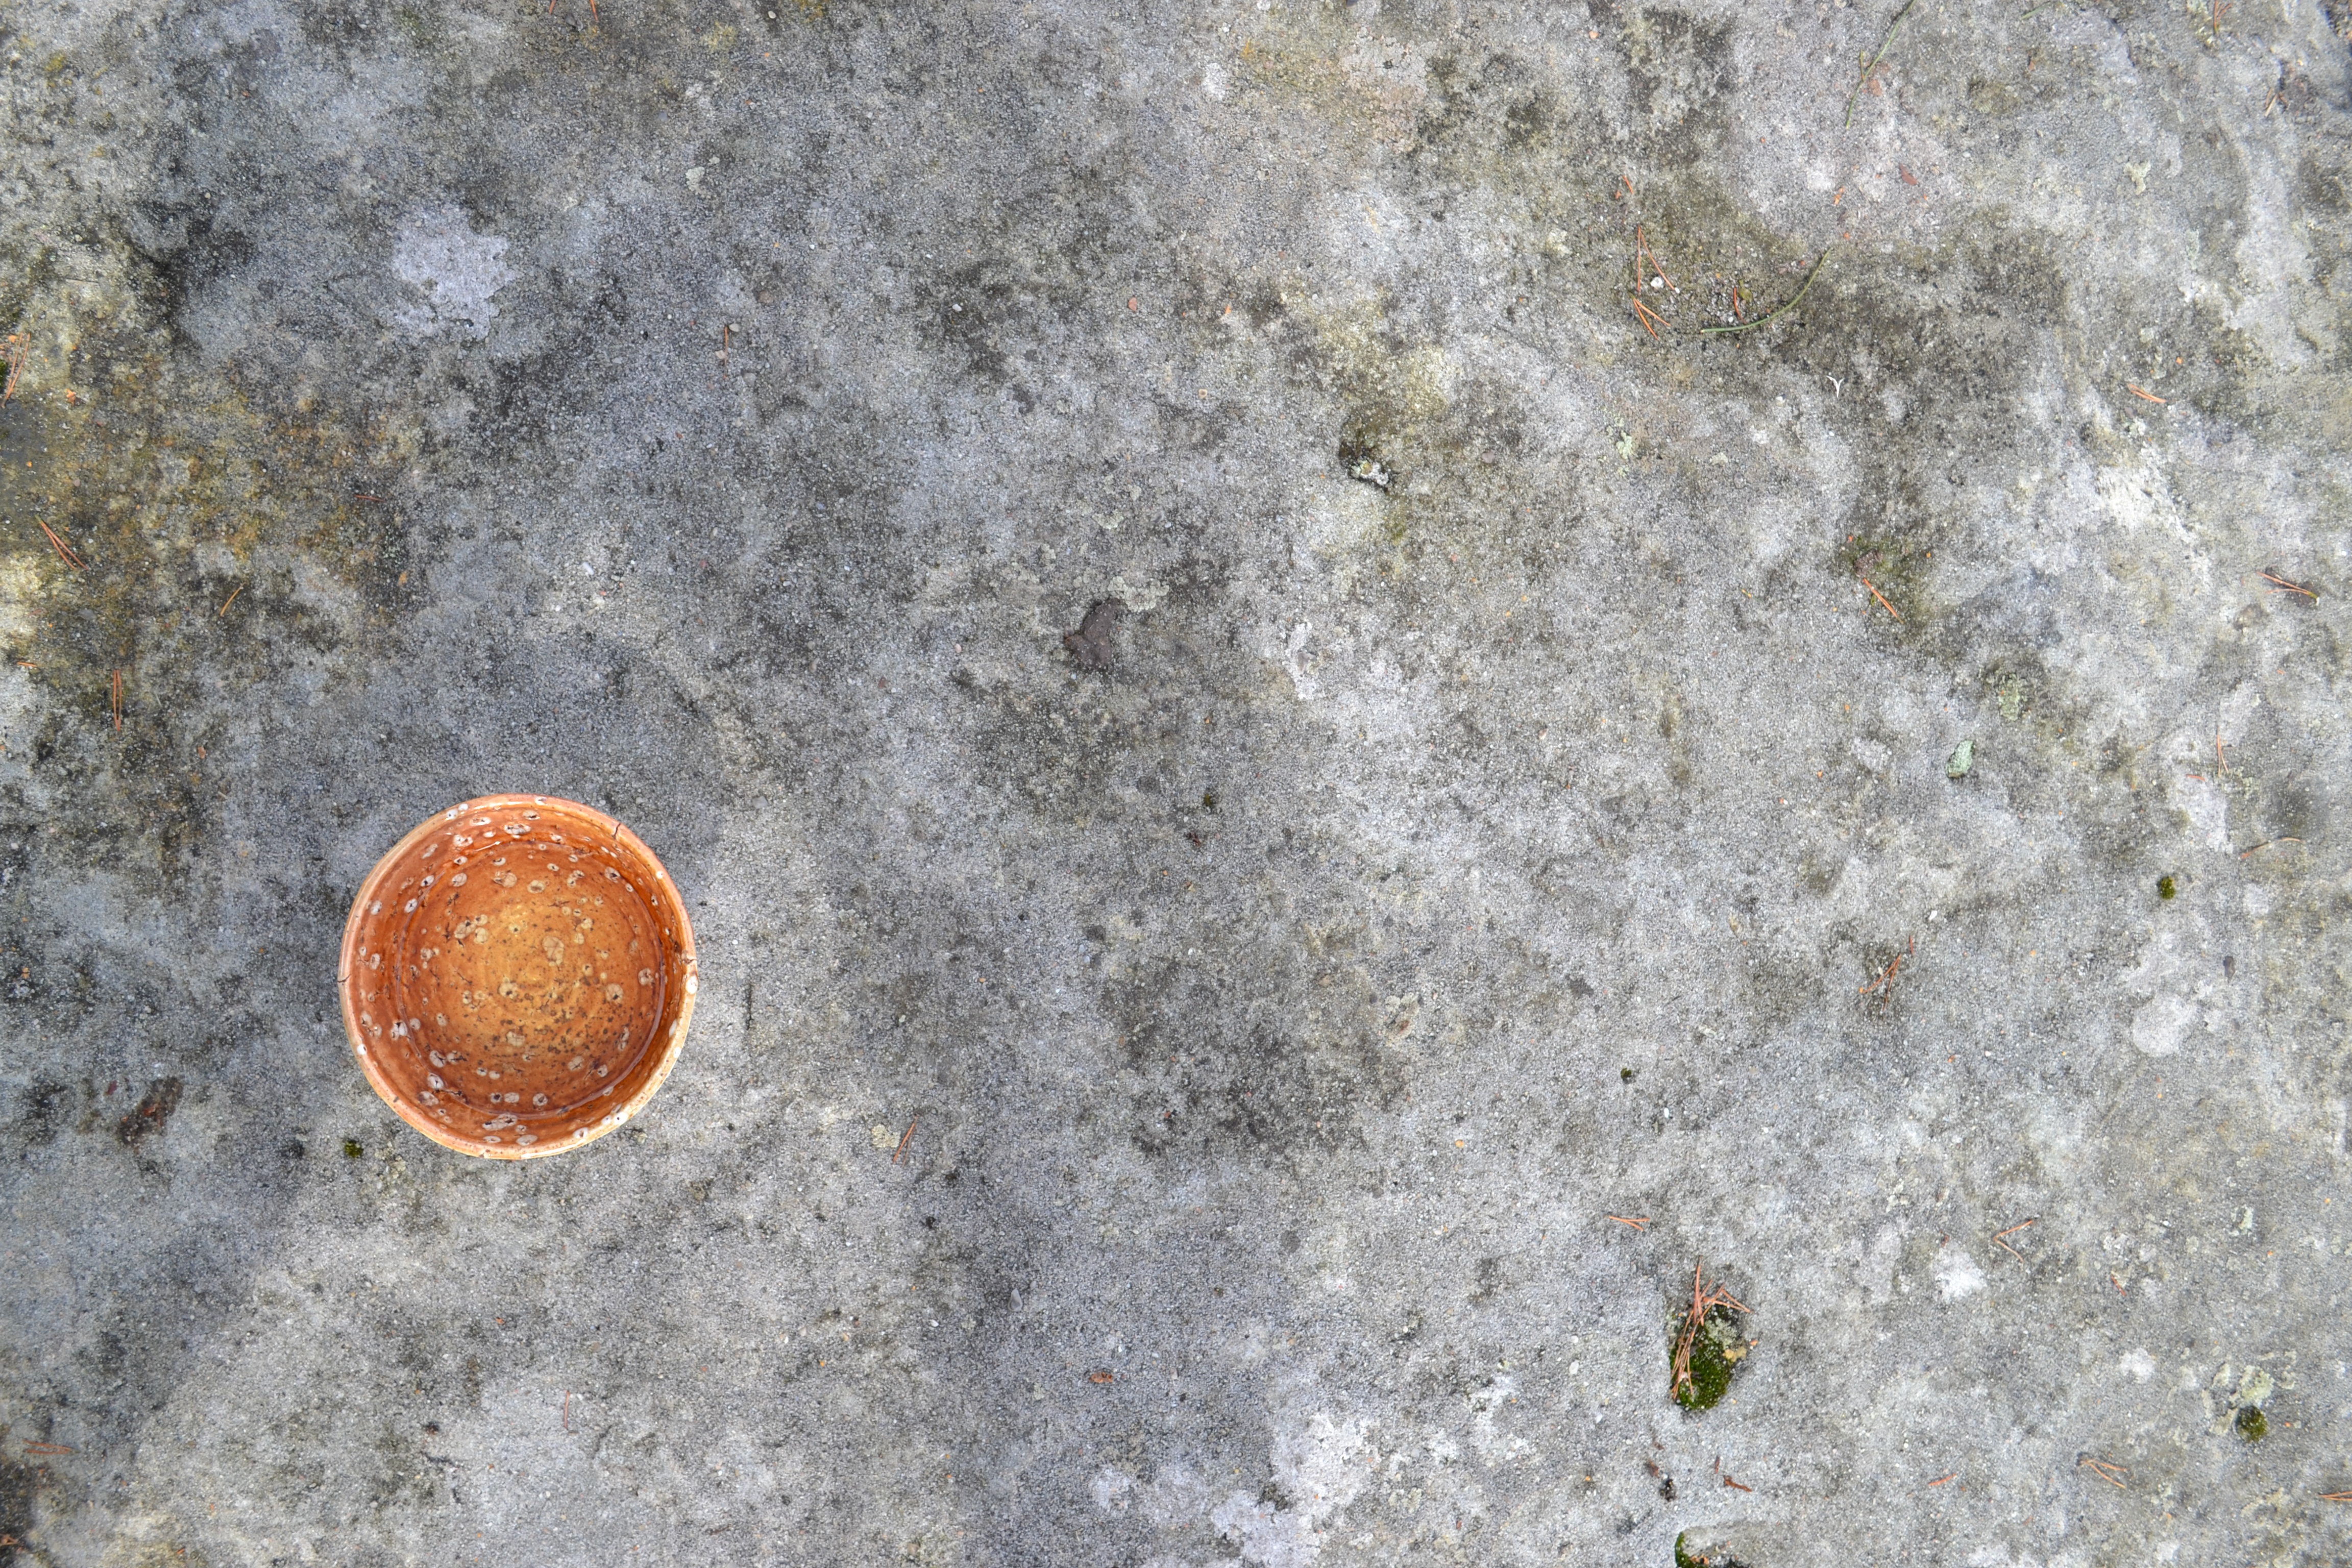
rock, tea, texture, cup, bowl, soil, beverage, drink, healthy, material